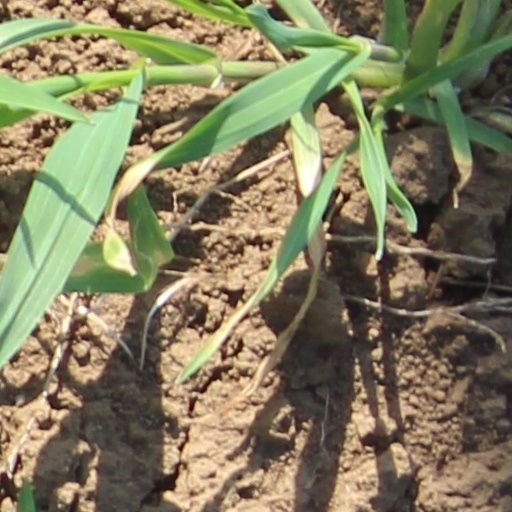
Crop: wheat